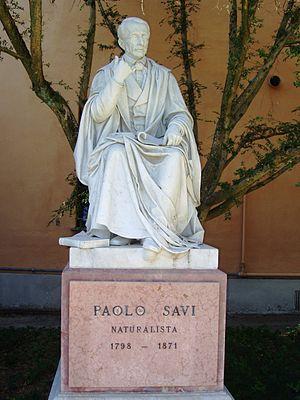
Paolo Savi, né le 11 juillet 1798 à Pise et mort le 5 avril 1871 à Pise, est géologue, un ornithologue et un entomologiste italien.